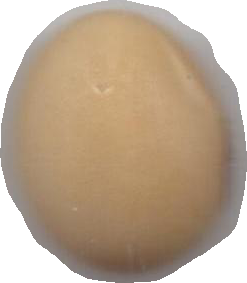
Variety: Anjasmoro